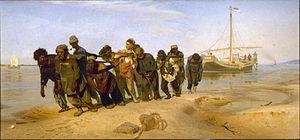
Ilia Iefimovitch Répine est un peintre russe né le 24 juillet 1844 et mort le 29 septembre 1930 à Kuokkala.
Travaux de réparation sur une ligne de chemin de fer ou Réparation sur une voie ferrée est un tableau du peintre russe Constantin Savitski, qu'il a achevé en 1874. Il est conservé à la Galerie Tretiakov